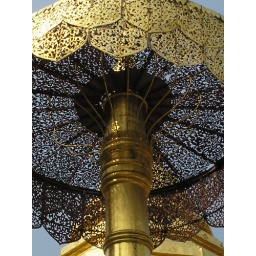
Intricate golden lamp decorating the temple near Chang Mai.